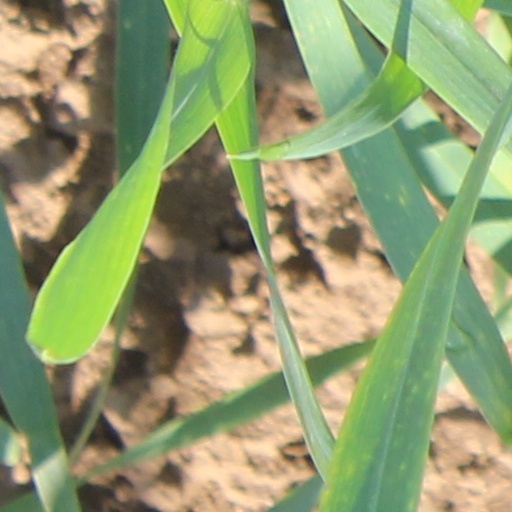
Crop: wheat